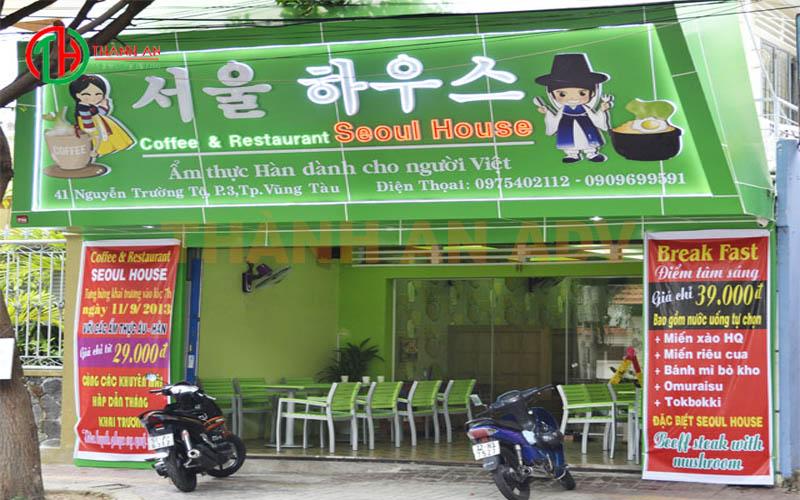
có hai chiếc xe máy được dựng ở trước một cửa hàng